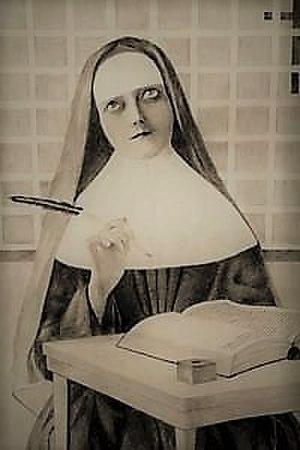
Sœur Marie Morin 1649-1730, dessin
Marie Morin était une religieuse et une historienne de Nouvelle-France. Elle a été la première femme née au Canada à devenir religieuse.